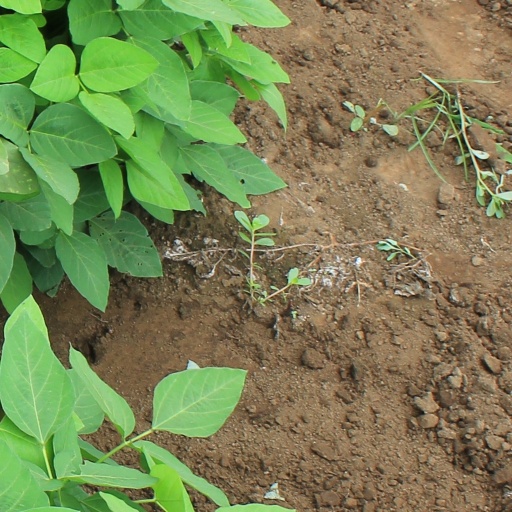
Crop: soybean